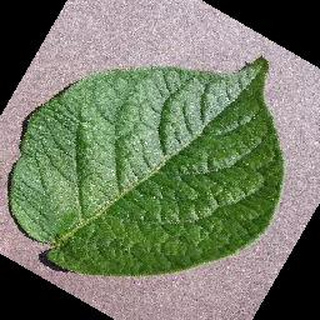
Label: healthy_potato